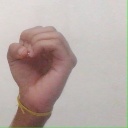
अक्षर: ऊ